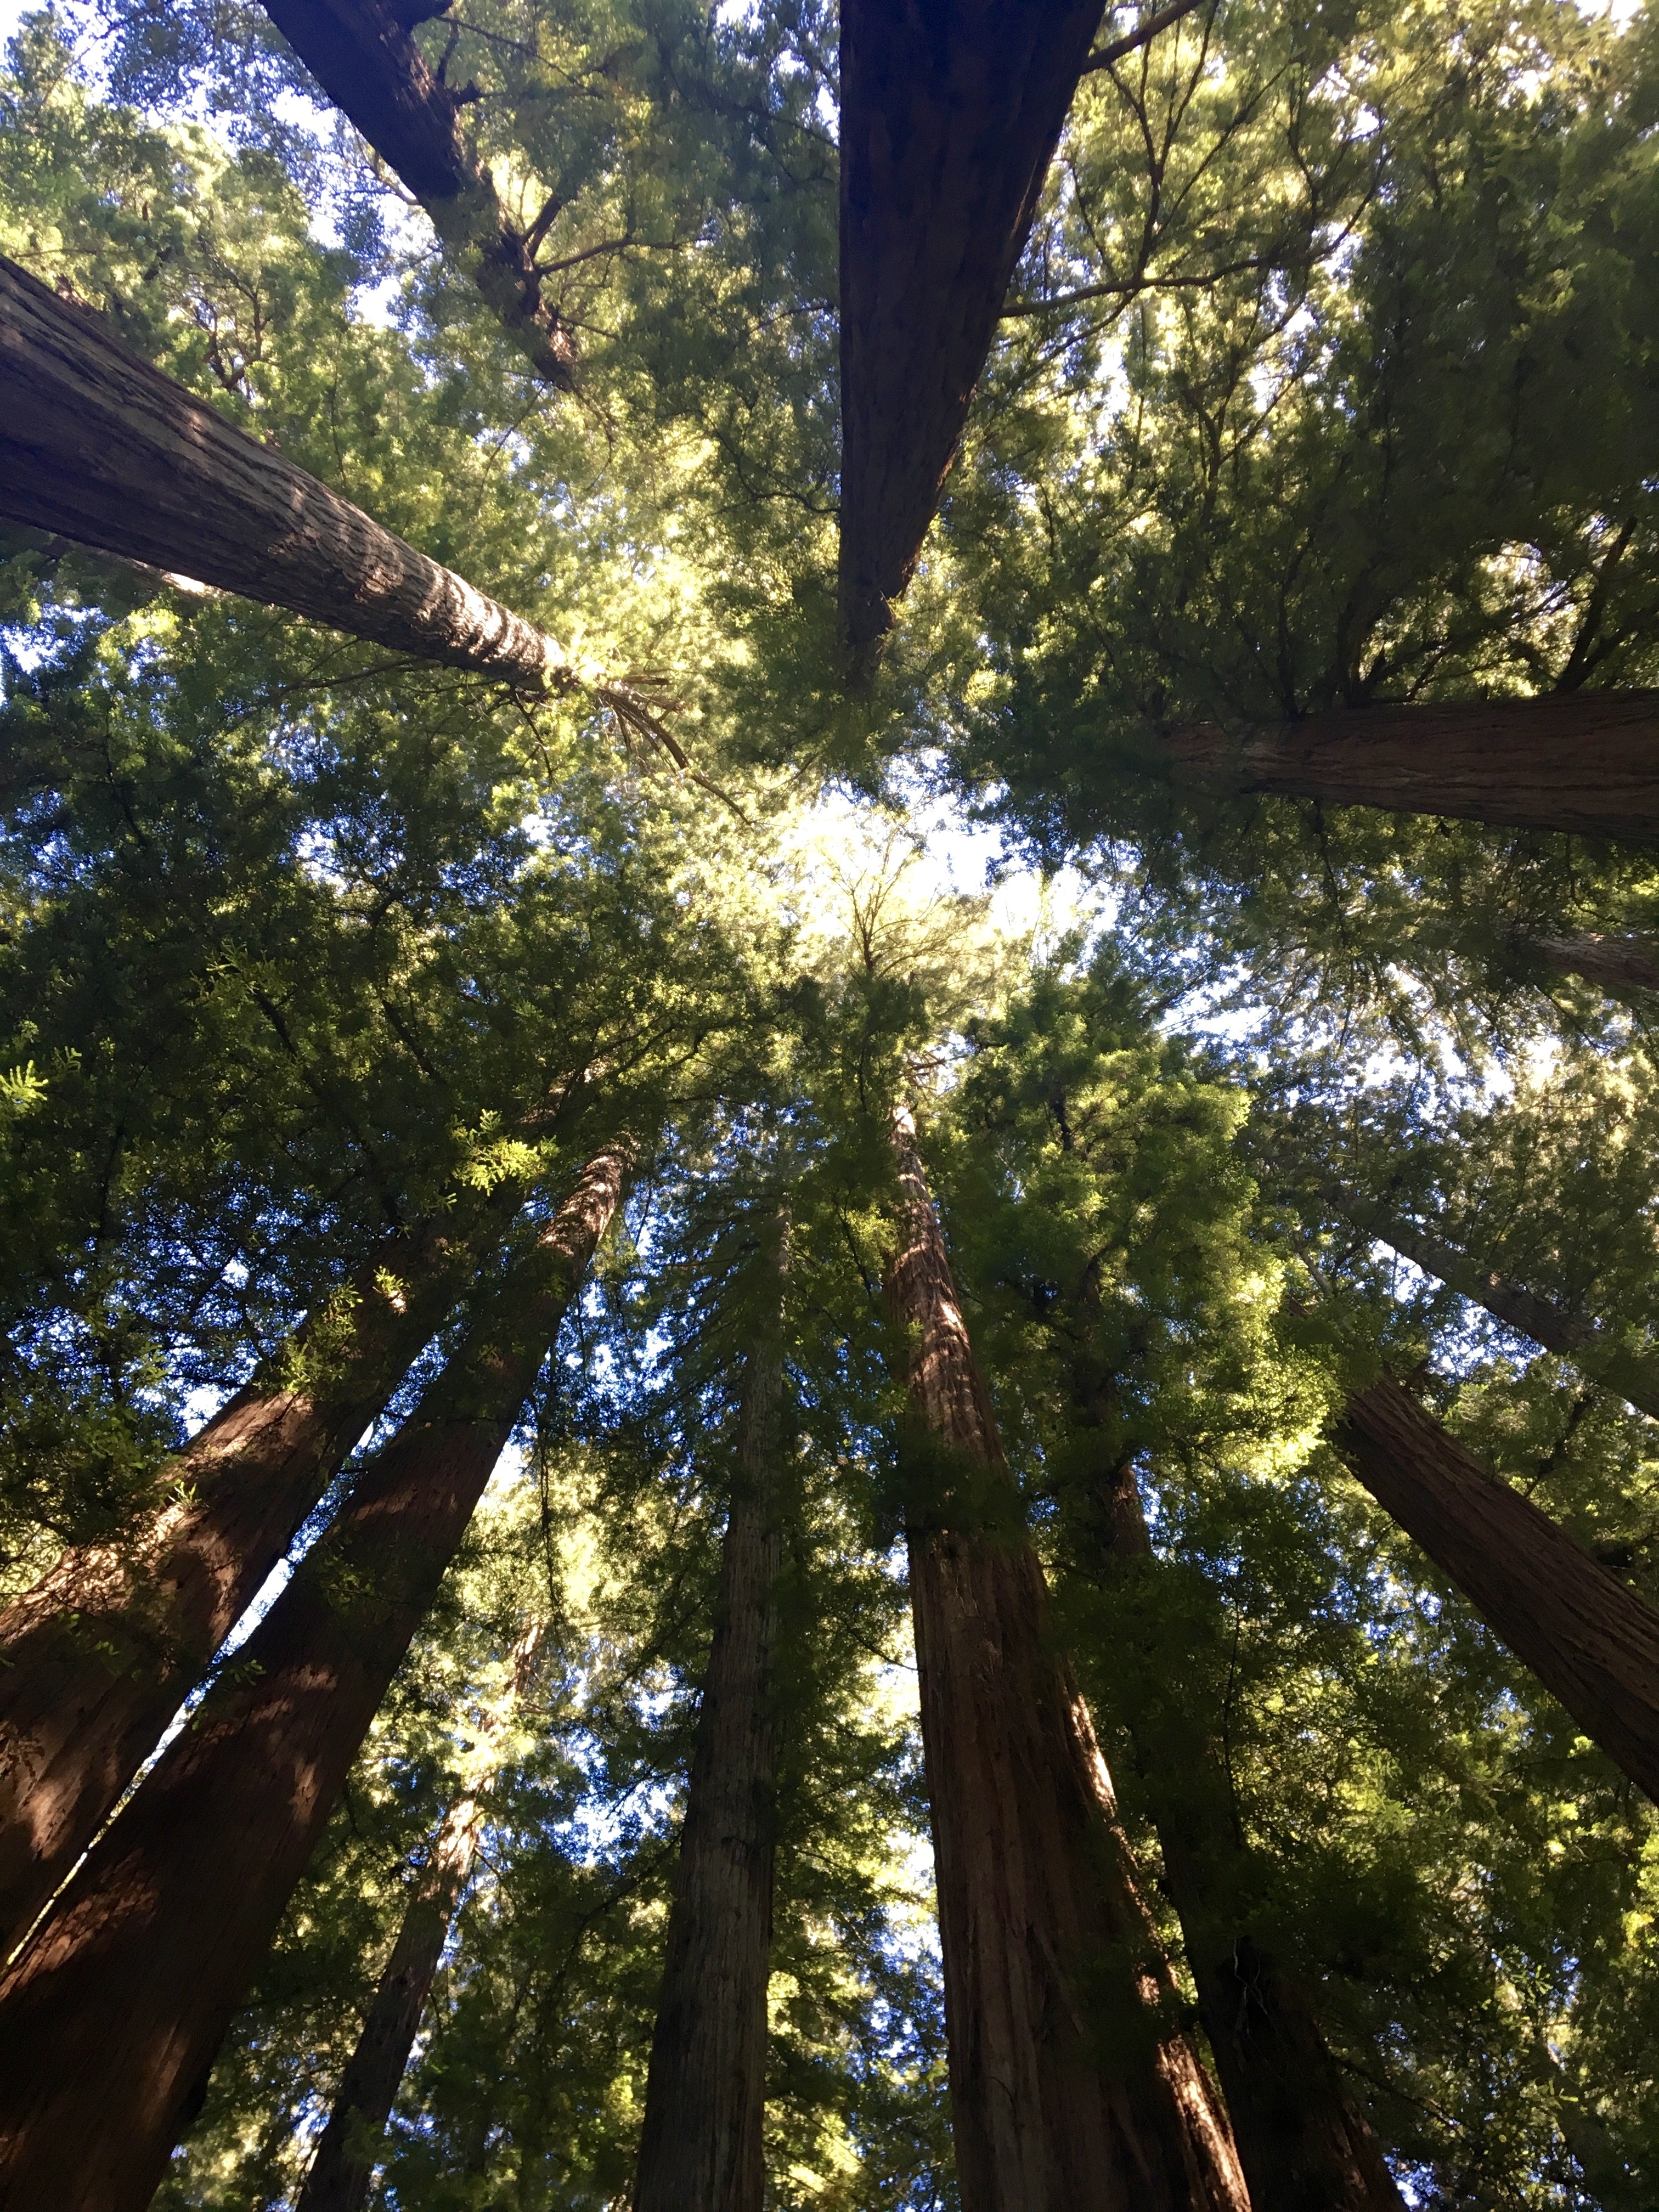
tree, nature, forest, branch, plant, sky, sunlight, leaf, trunk, canopy, jungle, flora, vegetation, rainforest, deciduous, grove, woodland, biome, old growth forest, redwood trees, temperate broadleaf and mixed forest, valdivian temperate rain forest